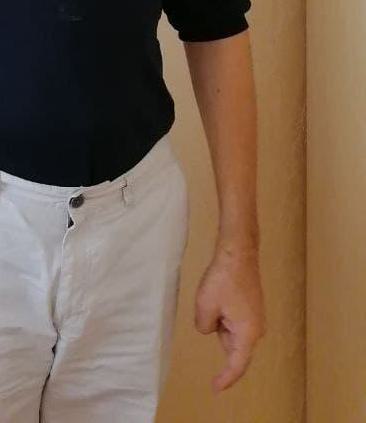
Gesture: no_gesture